Zaca Oil Field

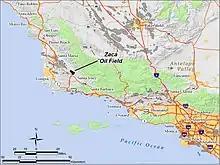
The Zaca Oil Field in Santa Barbara County, California.

The Zaca Oil Field is an oil field in central Santa Barbara County, California, about 20 miles southeast of Santa Maria. One of several oil fields in the county which produce heavy oil from the Monterey Formation, the field is hidden within a region of rolling hills, north of the Santa Ynez Valley. As of 2011, the principal operator of the oil field is Greka Energy and the operator of the "Zaca Field Extension Project" is Underground Energy. The field is known to contain heavy crude oil and Underground Energy has recently discovered a lower sub-thrust block in the field, which was not previously produced by the field's historical operators. The field was discovered in 1942, reached peak production in 1954, and remains active with more than thirty oil wells and continues to grow.